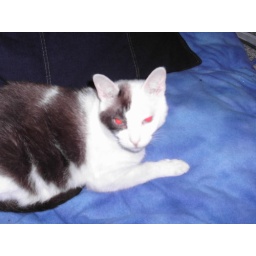
Logan's blue eyes turn red in normal light so its hard to avoid it in pictures